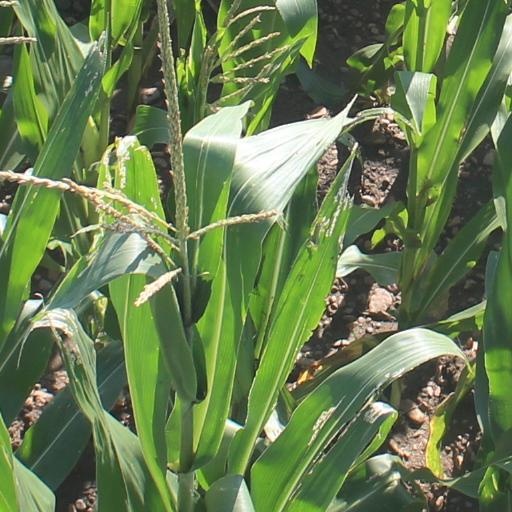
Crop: maize; corn